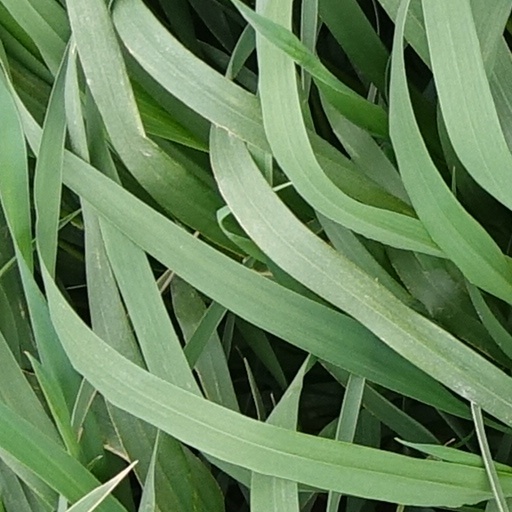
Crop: wheat